Japan Air Self-Defense Force

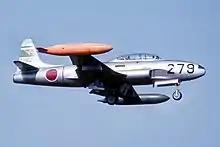
A JASDF Lockheed T-33 trainer

Japan did not have a separate air force before and during World War II. Aviation operations were carried out by the Imperial Japanese Army Air Service and the Imperial Japanese Navy Air Service (Kōkūtai). Following defeat in World War II, the Imperial Japanese Army and Navy (including their respective Air Services) were disbanded in 1945.